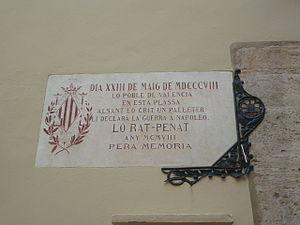
Vicent Doménech, couramment désigné par le surnom de « El Palleter », est une personnalité de la guerre d'indépendance espagnole, connue dans la tradition populaire pour être le premier à s'être élevé à Valence contre l'envahisseur français et avoir lancé le 23 mai 1808 un appel, en réaction à la passivité du gouvernement monarchique, qui a marqué le début de l'insurrection du peuple dans la région.